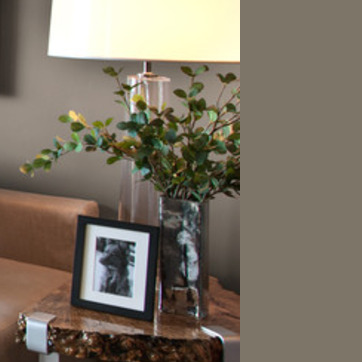
Material: foliage